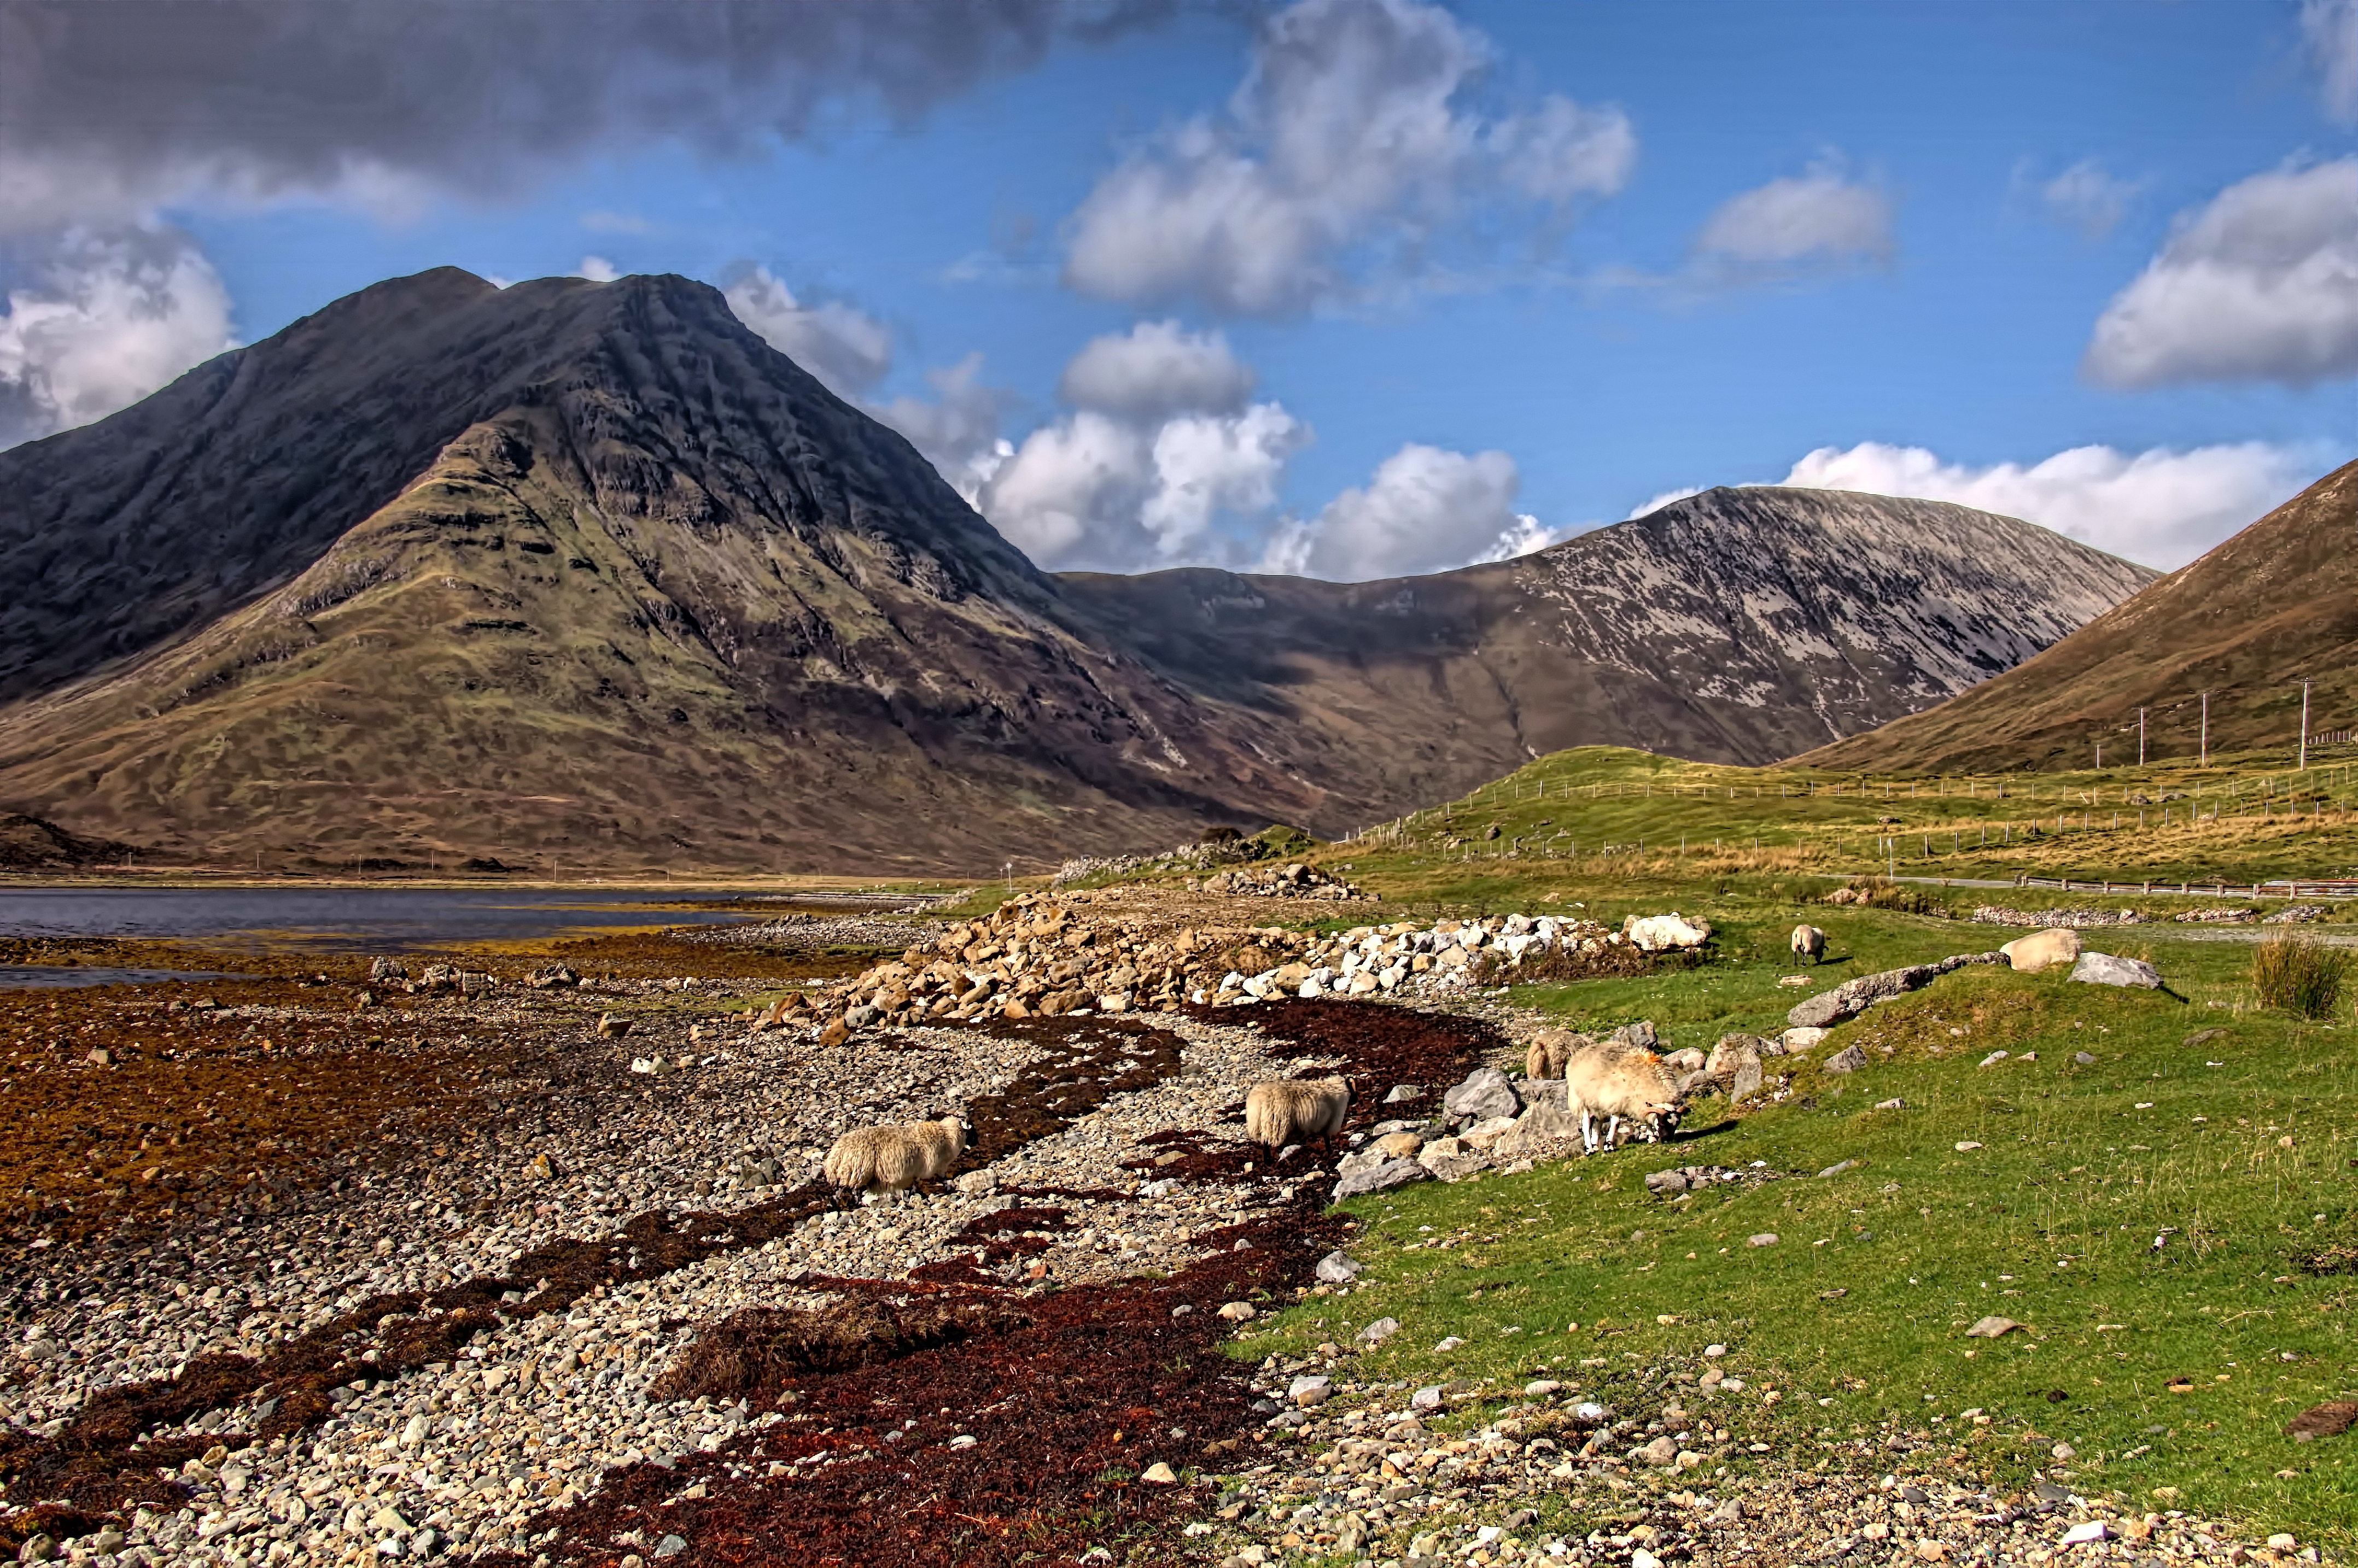
landscape, wilderness, walking, mountain, hill, lake, valley, mountain range, highland, ridge, geology, alps, plateau, fell, loch, skye, lochslapin, rural area, landform, mountain pass, geographical feature, mountainous landforms